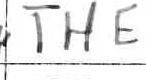
Label: the